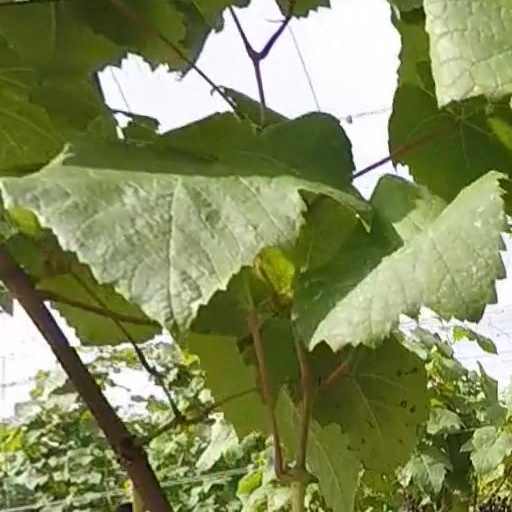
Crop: grape